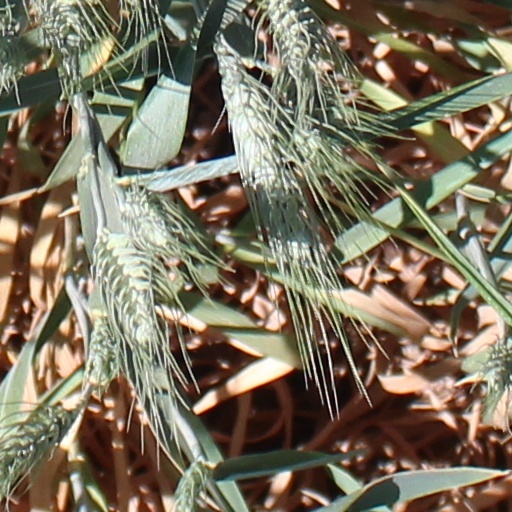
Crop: wheat